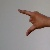
The image shows a hand gesture representing the letter 'Z' in Indian Sign Language.